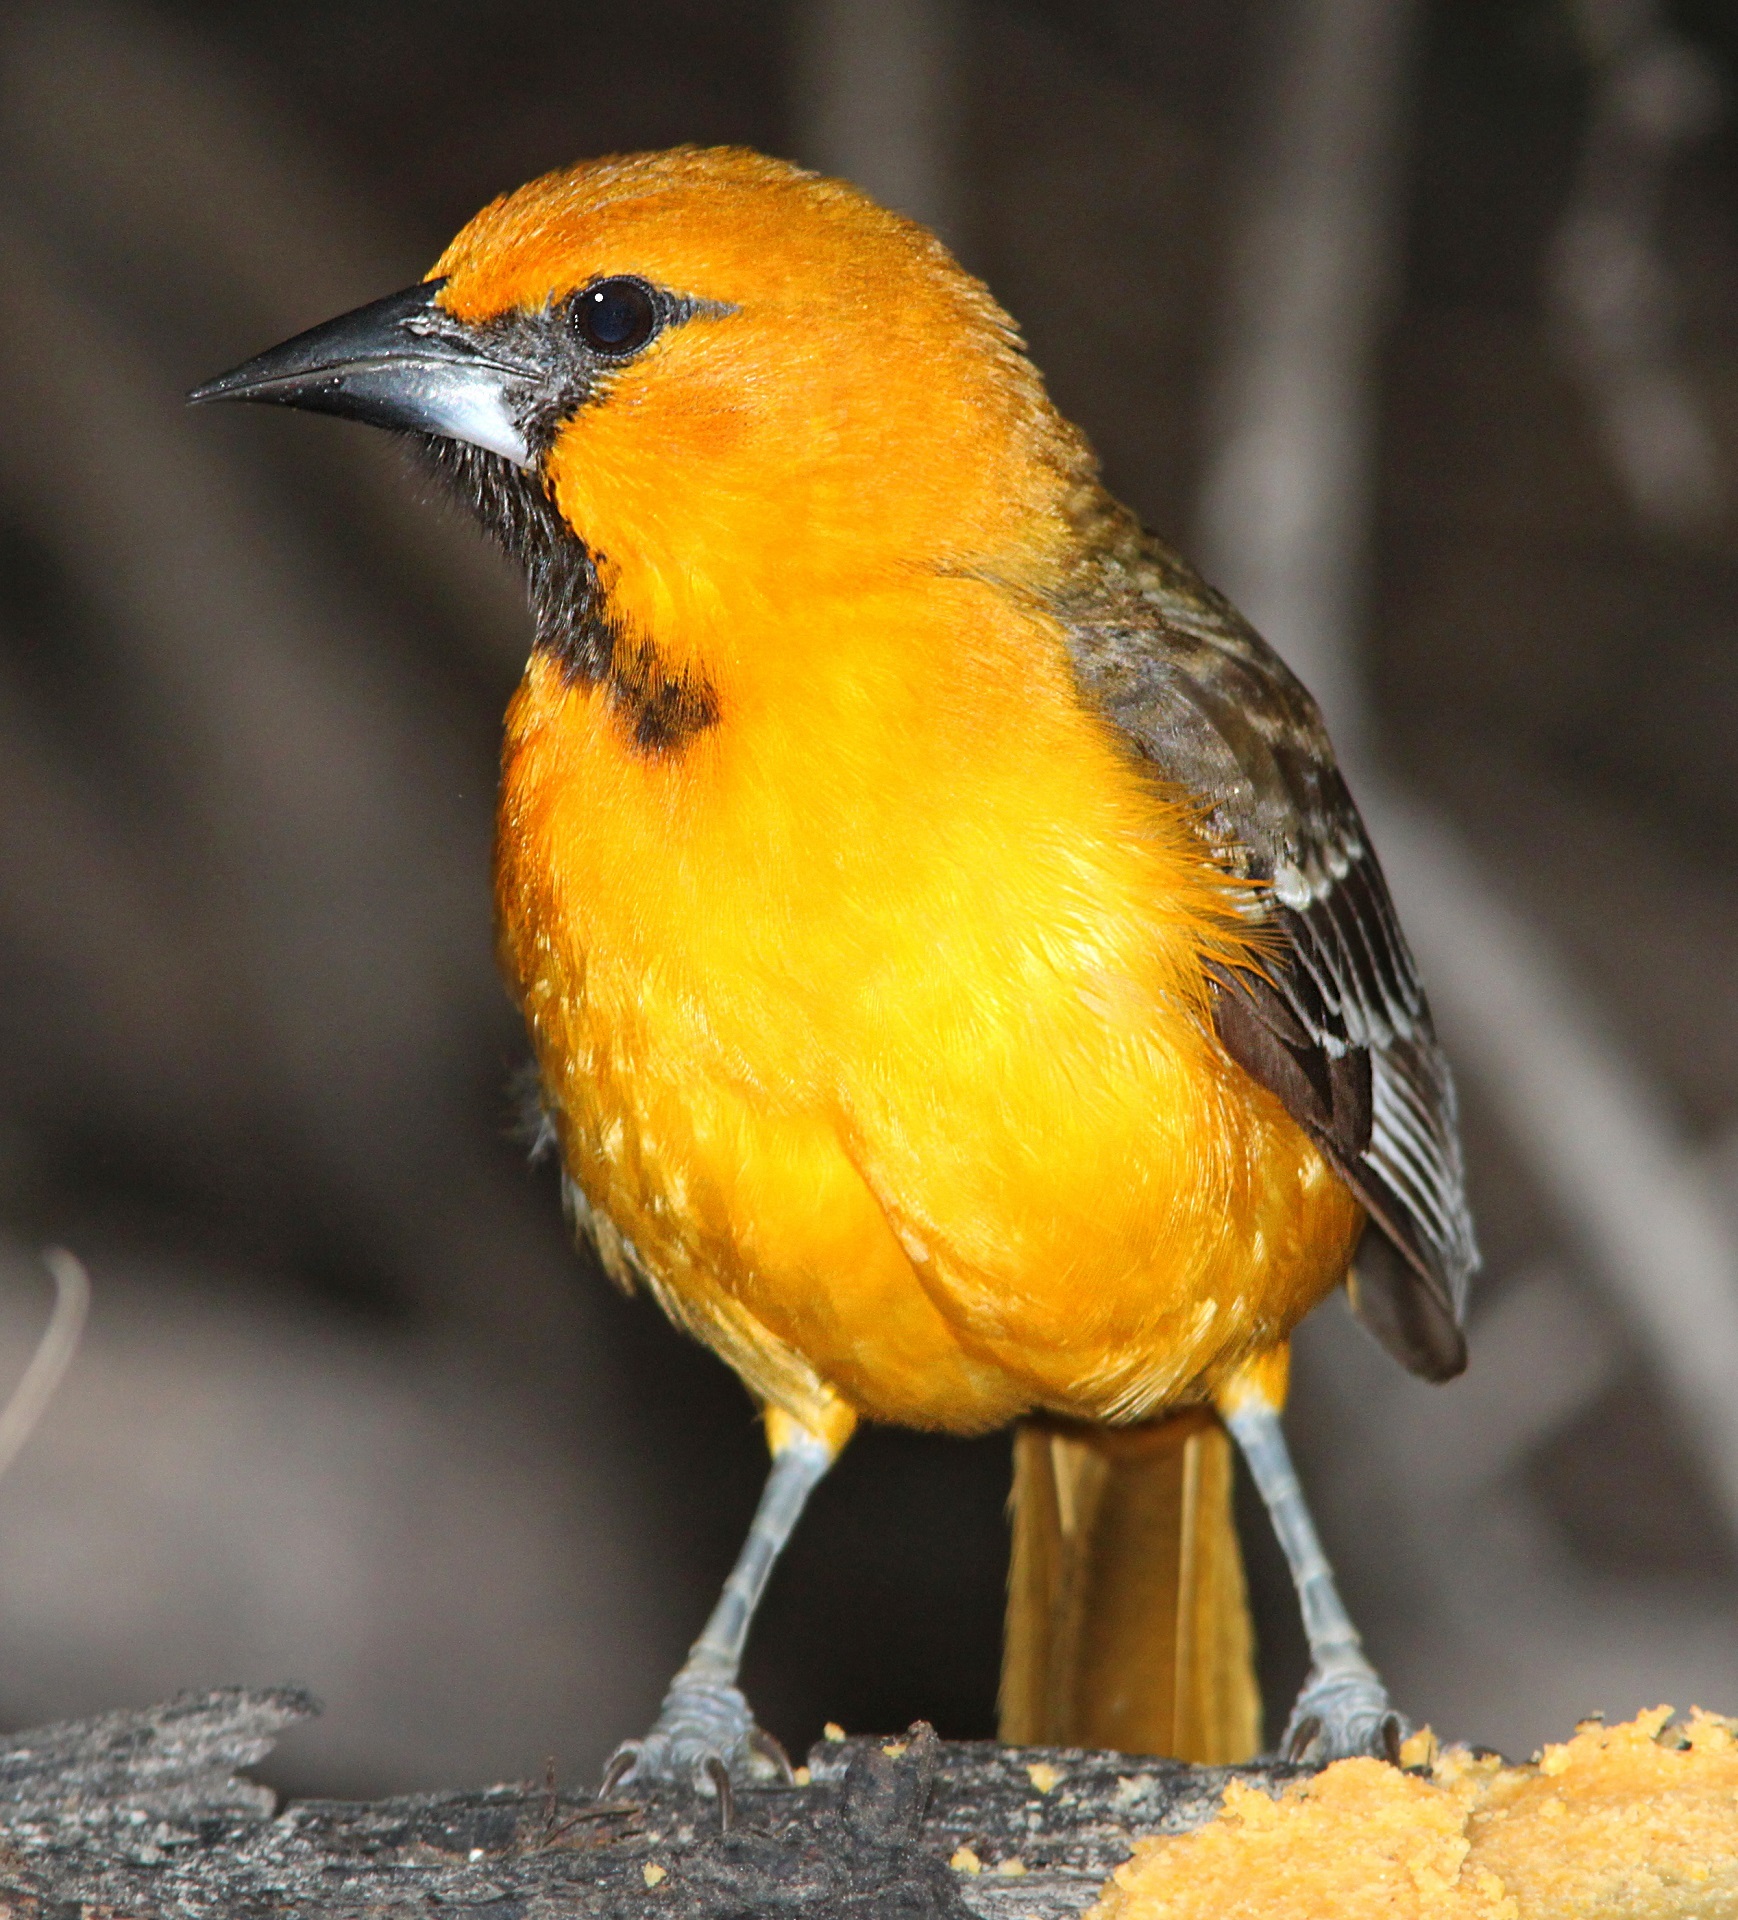
nature, bird, wildlife, wild, portrait, beak, macro, colorful, yellow, robin, fauna, close up, outdoors, vertebrate, finch, perched, brambling, old world flycatcher, perching bird, european robin, atlantic canary, hooded oriole